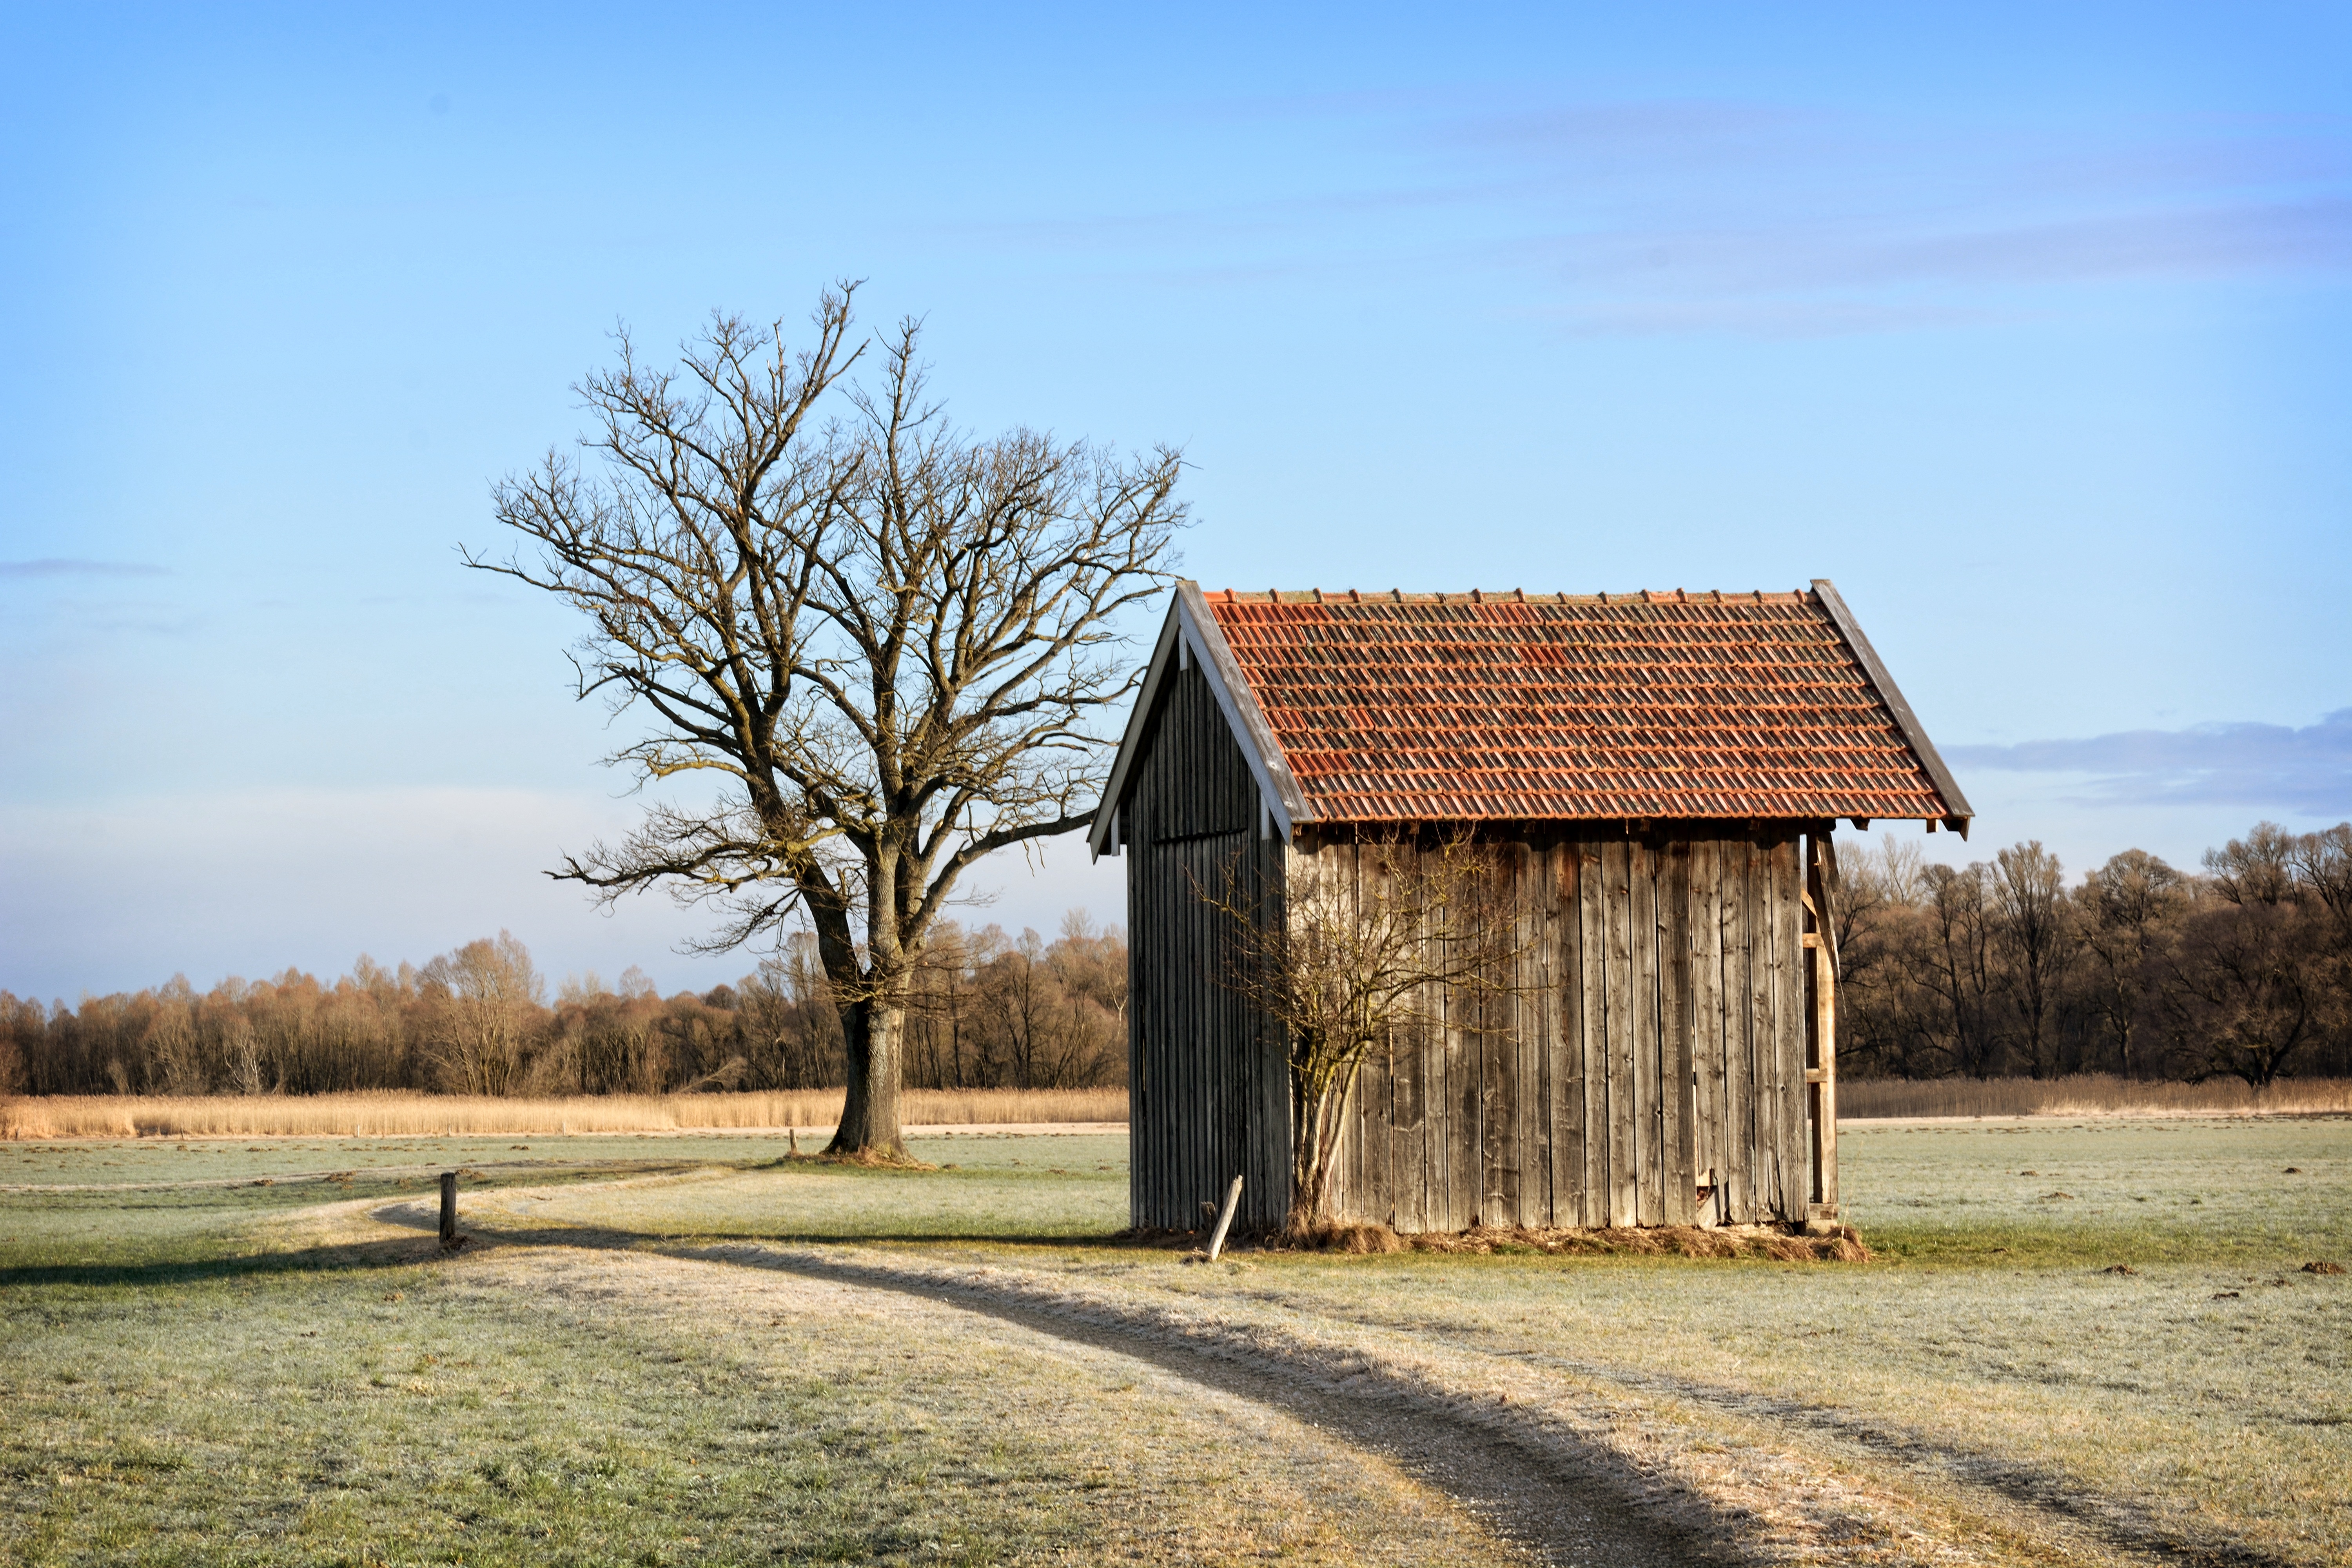
landscape, tree, nature, architecture, wood, field, farm, meadow, prairie, house, building, old, barn, home, rustic, vacation, hut, shack, ranch, romance, romantic, nostalgia, agriculture, farmhouse, bavaria, estate, log cabin, historically, rural area, field barn, chiemgau, scheuer